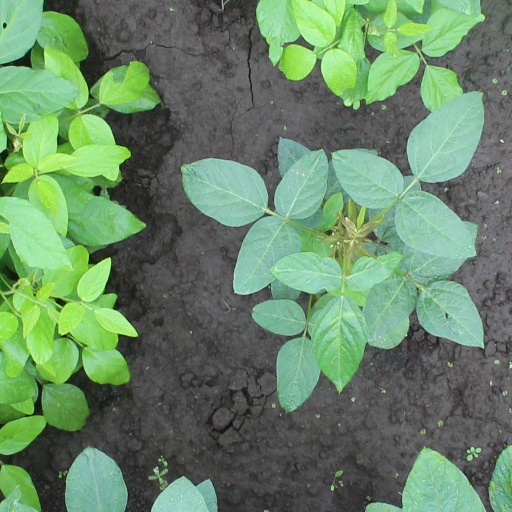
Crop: soybean